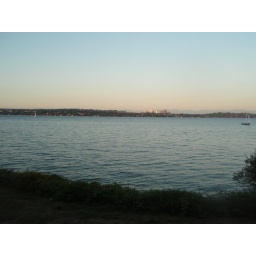
The water looked much prettier in person